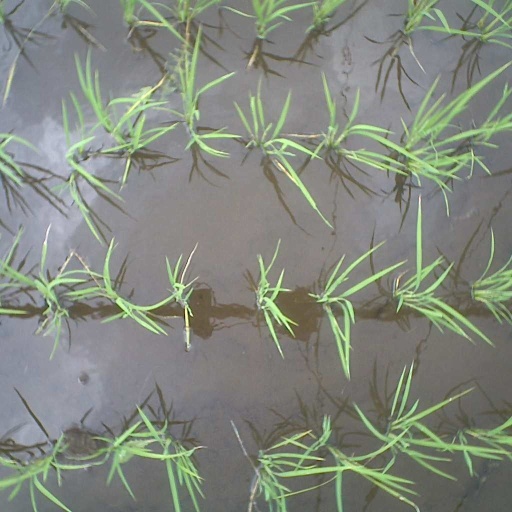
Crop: rice